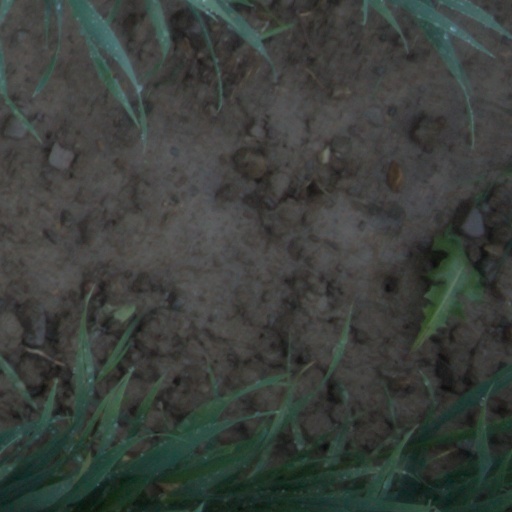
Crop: wheat